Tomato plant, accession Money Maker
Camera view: bottom (45 deg); turntable rotation: 60 degrees
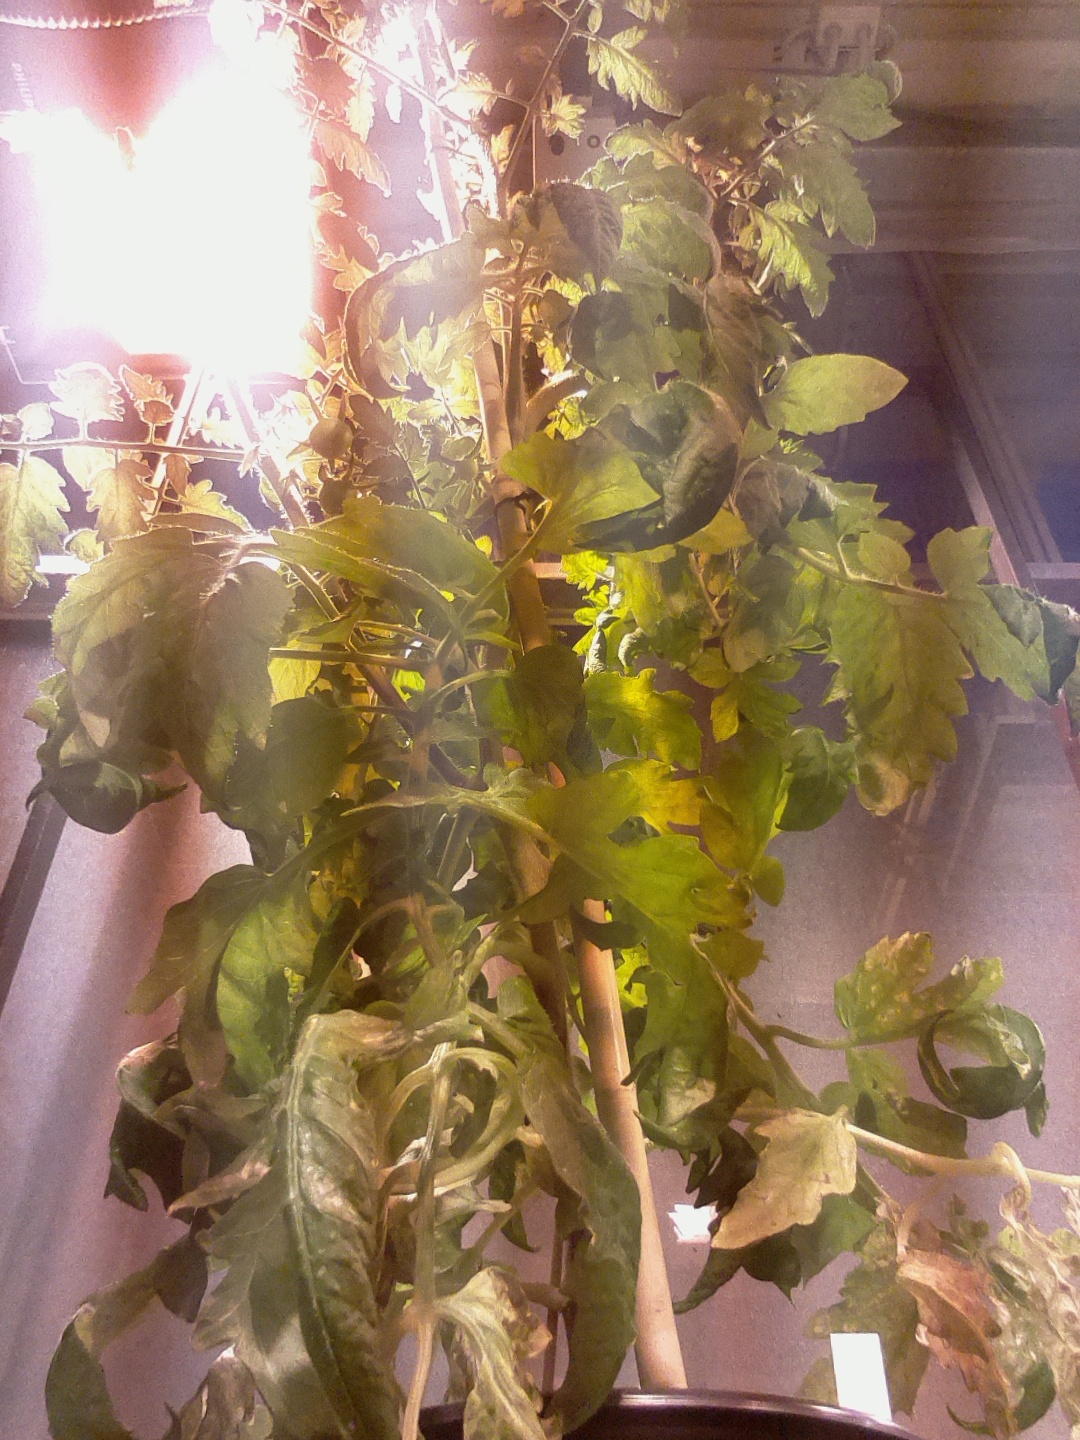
BBCH growth stage 72: 20%-30% of final fruit size